Carroll Baker

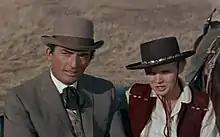
Baker with Gregory Peck in "The Big Country" in 1958

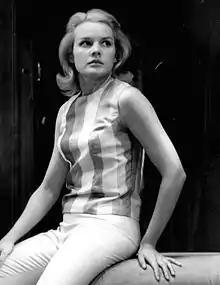
Baker in the Broadway production of "Come on Strong" in September 1962

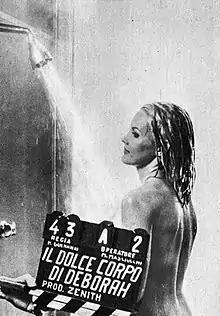
Baker in "Il dolce corpo di Deborah" (1968)

After the success of "Baby Doll", Baker was subsequently offered parts in "The Brothers Karamazov" (1958), "Too Much, Too Soon" (1958), and "The Devil's Disciple" (1959). She refused to make "Too Much Too Soon", so Warner Bros. put her on suspension, which prevented her from starring in "The Brothers Karamazov" (1958) at MGM. Baker was also chosen by MGM for the lead in "Cat on a Hot Tin Roof" (1958) and by Twentieth Century Fox for "The Three Faces of Eve" (1957), but her contract with Warner Bros. again prevented her from accepting the roles. Tensions between Baker and the studio escalated further when she went against their wishes by appearing in "Arms and the Man" on stage. Baker commented on the effect of the system on her career, saying: "I came in at the end of the big studio system. I still had a slave contract and they were willing to put you in almost anything they had."